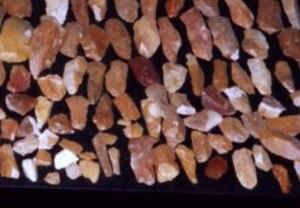
Quelques microlithes provenant du site des Fossés
Le manoir des Fossés est un manoir situé à Plélan-le-Petit, en France.